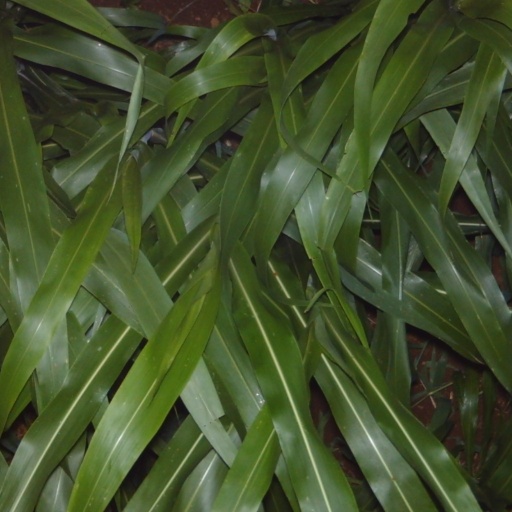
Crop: sorghum